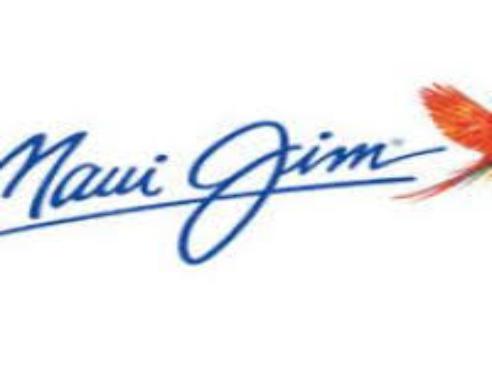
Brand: maui jim
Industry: Clothes